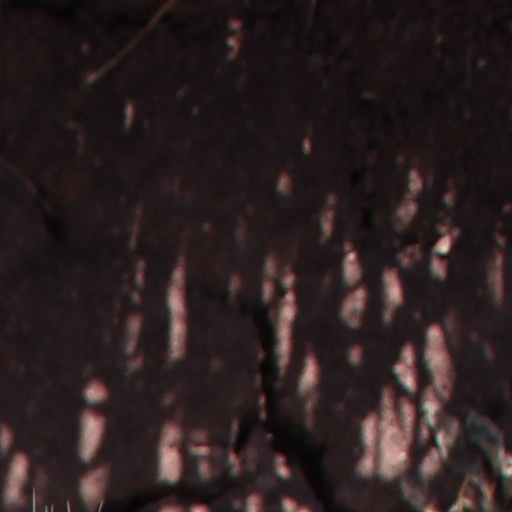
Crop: wheat